Meramec River

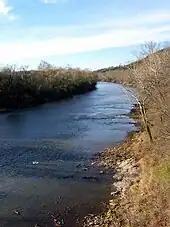
The Meramec River looking north from Route 66 State Park

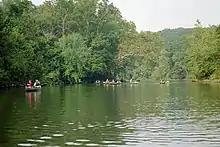
Canoers enjoy a float trip on the Meramec below Leasburg

The origin of the name is unclear, but some have asserted that it might mean 'the river of ugly fishes' or 'ugly water' in Algonquian. Early variant spellings of the name were Mearamigoua, Maramig, Mirameg, Meramecsipy, Merramec, Merrimac, Mearmeig, and Maramecquisipi. The first European explorer was French Jesuit priest Jacques Gravier, who traveled the river in 1699–1700. Early on, the river became an important industrial shipping route, with lead, iron, and timber being sent downstream by flatboat and shallow-draft steamboat.